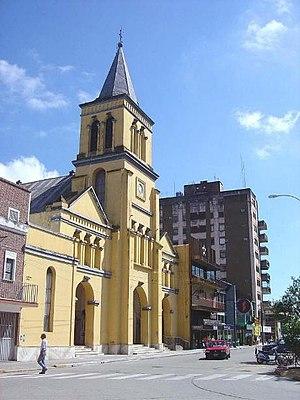
La province de Tucumán est une province de l'Argentine située au nord-ouest du pays. Elle a pour capitale la ville de San Miguel de Tucumán.
Concepción est une ville de la province de Tucuman en Argentine.